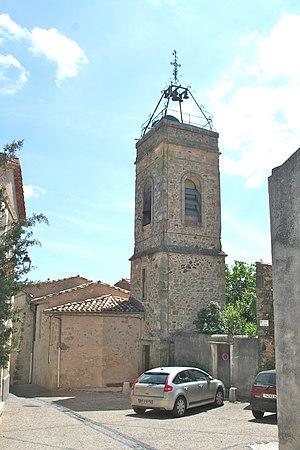
Lieuran-Cabrières (Hérault) - clocher de l'église Saint-Martin